William Henry Groom

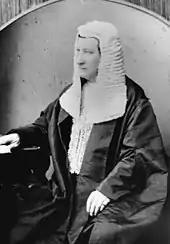
Groom in speaker's garb

In 1862 Groom was elected to the Queensland Legislative Assembly in the electoral district of Toowoomba with a majority of 21 votes. He served as parliamentary speaker from 1883 to 1888.